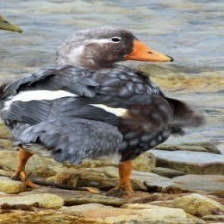
Species: STEAMER DUCK
Scientific name: TACHYERES
ImageNet parent category: drake